Jeanne Gauna

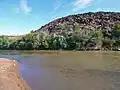
Rio Grande river

In the 1900s, SWOP protested with the Navajo people in Albuquerque for the water rights of the Rio Grande.